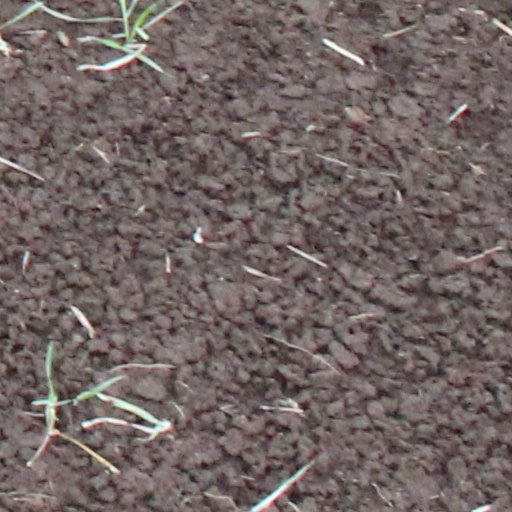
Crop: wheat